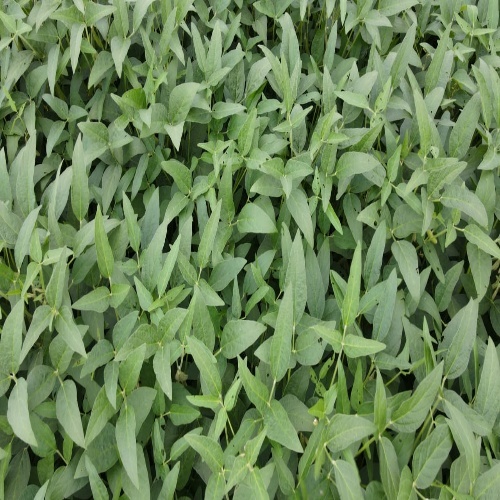
Label: Diabrotica_speciosa